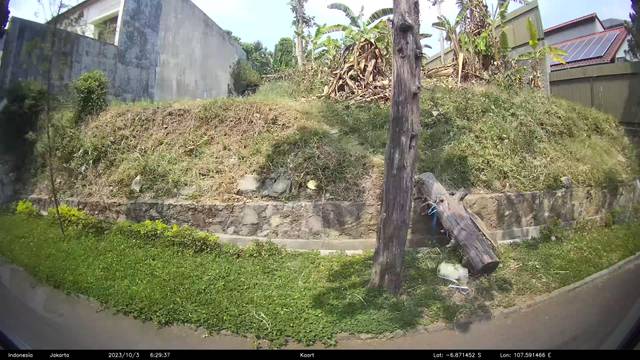
Region: Indonesia
Coordinates: -6.871, 107.591